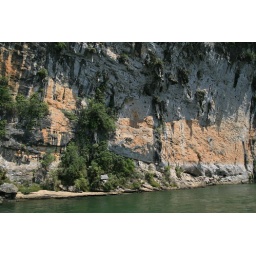
A steep cliff falling straight into the smaragd green water of the Li River in China.